Romanesque architecture in Spain

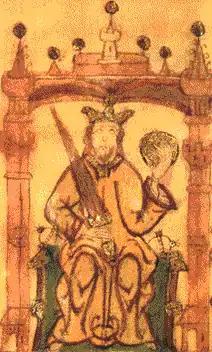
King Alfonso VI.

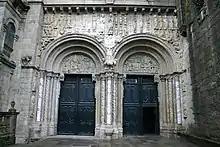
Puertas de las Platerías at the Santiago de Compostela Cathedral, construction ordered by Gelmírez.

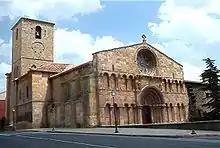

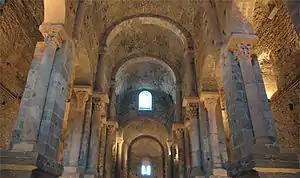

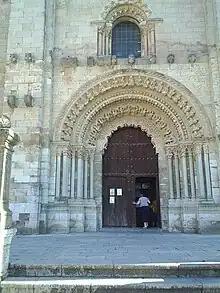

In Spain geographical schools of architecture such as those in France, are not easily distinguished, because they are usually mixed with other architectural forms. However, there are a variety of buildings that can be clearly identified, if not entirely but to a large extent, as following the pattern of these French schools: